S11 highway (Georgia)

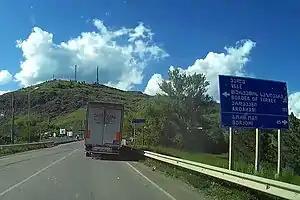
North terminus S11 highway in Akhaltsikhe, junction with S8

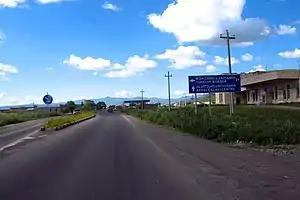
Junction for Akhalkalaki Bypass (Sh21) to Turkey via S13 highway

The Samtskhe-Javakheti region through which the S11 highway runs is geographically part of the Armenian Highlands. Akhaltsikhe, home to the historic Rabati Castle and starting point of the S11 route, is at the lowest point of the route with an elevation of above sea level. The route starts in the eastern edge of the town at a junction with the S8 highway on the left bank of the Potskhovi River. From here the highway immediately crosses the river and heads south-east through the outskirts of town and joins the Kura south from Chacharaki village. Shortly after at Minadze the road passes to the right bank of the Kura river where it remains for the upstream until Khertvisi. The road has beautiful river gorge scenery while it gradually climbs, passing a few settlements along the way. At the road passes through the small town of Aspindza after which the gorge narrows again providing rocky scenery.